Guyana

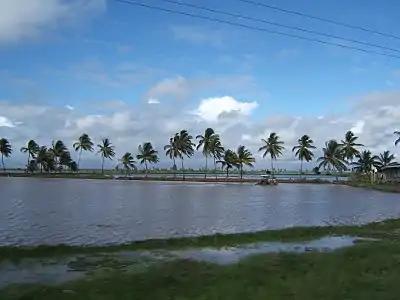
A tractor in a rice field on Guyana's coastal plain

The main economic activities in Guyana are agriculture (rice and Demerara sugar), bauxite and gold mining, timber, seafood, minerals, crude oil and natural gas. Guyana's gold production in 2015 is .